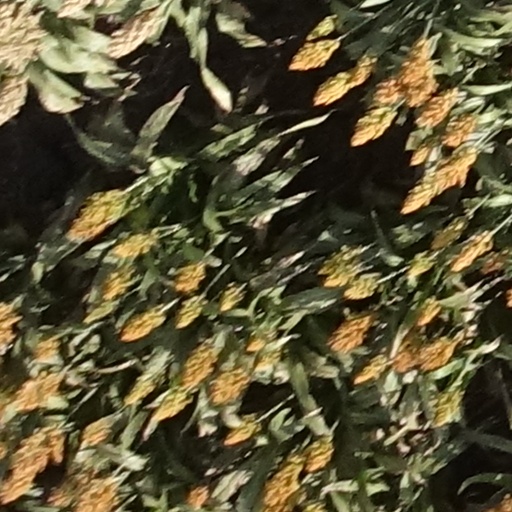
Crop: sorghum